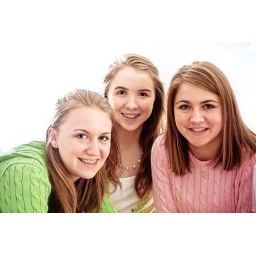
My nieces on Easter standing around the kitchen island.